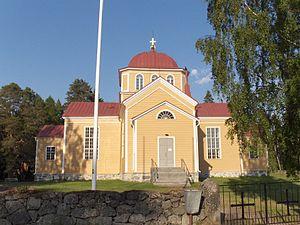
L'église d'Uukuniemi est une église luthérienne située dans le quartier d'Uukuniemi à Parikkala en Finlande.
Uukuniemi est une ancienne municipalité de Finlande, en Carélie du Sud. Depuis le 1ᵉʳ janvier 2005, elle fait partie de la municipalité de Parikkala.
Parikkala est une municipalité du sud-est de la Finlande, à la frontière avec la Russie. La commune se trouve dans la province de Finlande méridionale et la région de Carélie du Sud.